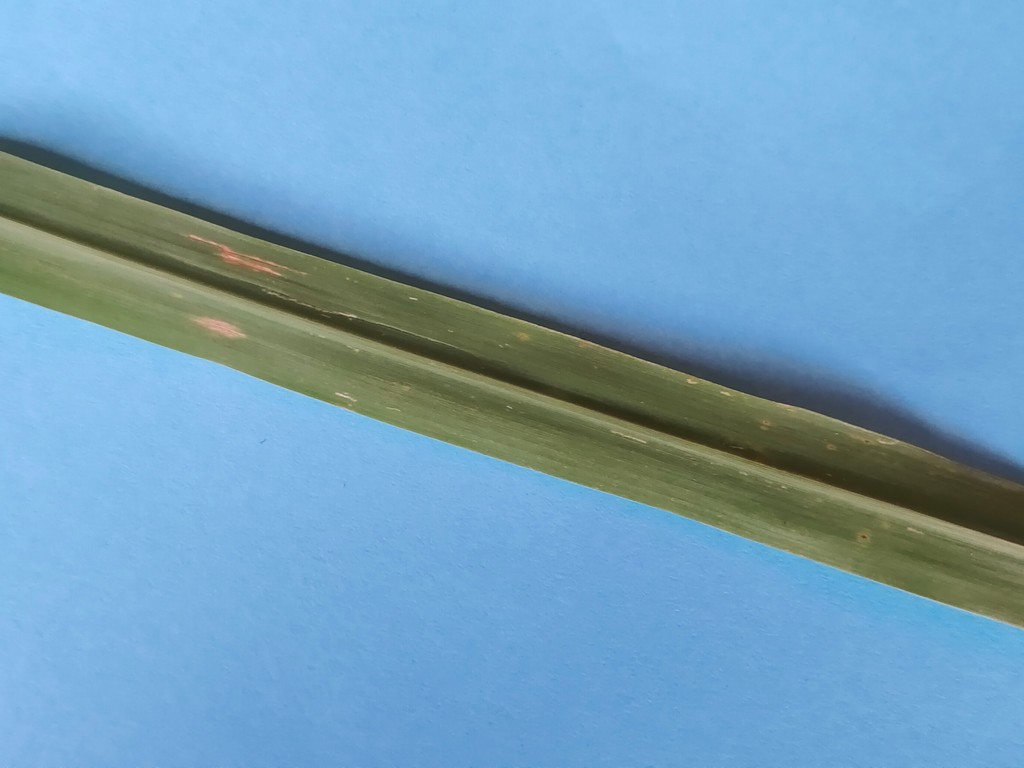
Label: Unhealthy